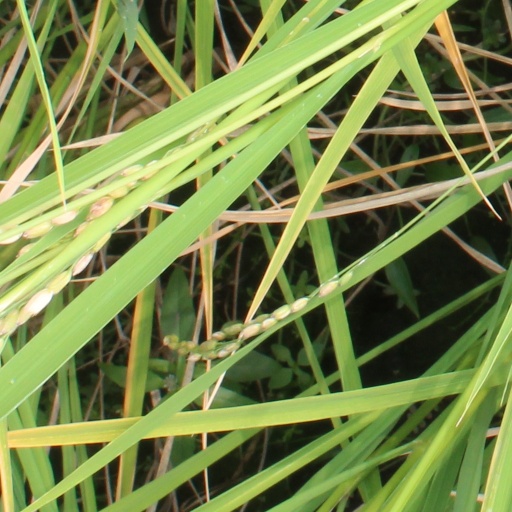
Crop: rice